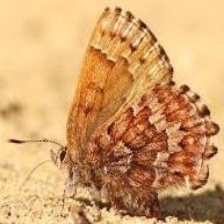
Species: EASTERN PINE ELFIN